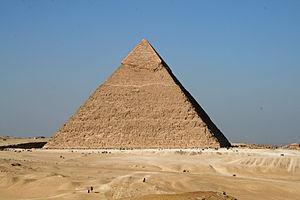
La pyramide de Khéphren est la deuxième pyramide d'Égypte en taille. Dominant un complexe composé de deux temples reliés par une chaussée et d'une pyramide satellite, elle est de type à faces lisses et fut élevée sous la IVᵉ dynastie durant l'Ancien Empire pour le pharaon Khéphren, fils de Khéops. Elle se dresse sur le plateau de Gizeh au sud-ouest de celle de son père. Elle est sans doute la plus facile à reconnaître car son sommet est encore couvert de calcaire. Légèrement plus petite que celle de Khéops, elle paraît pourtant plus haute car érigée sur une proéminence rocheuse avec un angle d'inclinaison supérieur à celui de la Grande pyramide. Le temps a également préservé un temple d'accueil dont la sobriété et la composition subtile des matériaux font un véritable joyau de l'Ancien Empire.
Khafrê, plus connu sous la forme hellénisée de son nom Khéphren, est un roi égyptien de la IVᵉ dynastie de l'Ancien Empire. Il règne aux alentours de 2500 avant notre ère, il aurait succédé à son demi-frère Djédefrê et précédé son fils Mykérinos. Il fait construire la deuxième grande pyramide du plateau de Gizeh et peut-être le grand Sphinx non loin du temple bas de son complexe funéraire.